Blue-eared barbet

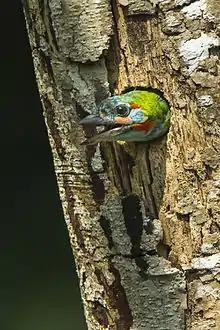
Nesting in cavity at the Kaeng Krachan National Park, Thailand

The blue-eared barbet is a resident breeder in the hills from eastern Nepal through northeast India to southern Thailand and Indochina. It inhabits shrublands and forests up to an altitude of . It nests in tree cavities.